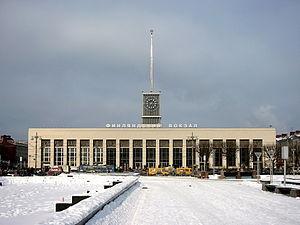
Le chemin de fer Riihimäki–Saint Pétersbourg est une section de la ligne de chemin de fer reliant la gare centrale d'Helsinki à la gare de Finlande de Saint-Pétersbourg. Longue de 371 km, elle parcourt l'oblast de Leningrad en Russie et la province de Finlande méridionale en Finlande.